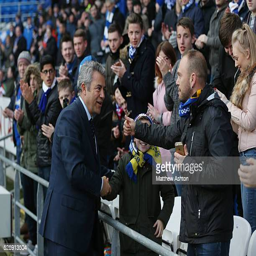
chairman meets fans before the game